Trevor King

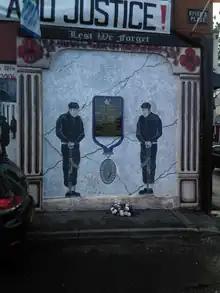
Mural and plaque commemorating Trevor King, William Marchant and David Hamilton on the corner of Spiers Place and the Shankill Road

On 16 June 1994, King was standing on the corner of the Shankill Road and Spier's Place talking to fellow UVF members, David Hamilton (43) and Colin Craig (31). They were about one hundred yards away from the UVF headquarters, which was located in rooms above a shop known as "The Eagle". A car drove past them and as it did so, Irish National Liberation Army (INLA) gunmen inside the vehicle opened fire on the three men. David Lister and Hugh Jordan claimed that Gino Gallagher, who was himself shot dead in 1996 in an internal feud, was the main INLA gunman in the attack. Colin Craig was killed on the spot. King and David Hamilton lay in the street, seriously wounded as panic and chaos erupted on the Shankill in the wake of the shooting. Presbyterian minister, the Reverend Roy Magee was in "the Eagle" discussing an upcoming Combined Loyalist Military Command (CLMC) meeting and the possibility of a loyalist ceasefire with the UVF Brigade Staff (leadership) when the attack took place. He and the others raced out of the building after hearing the gunfire. He later described the scene he came upon outside.